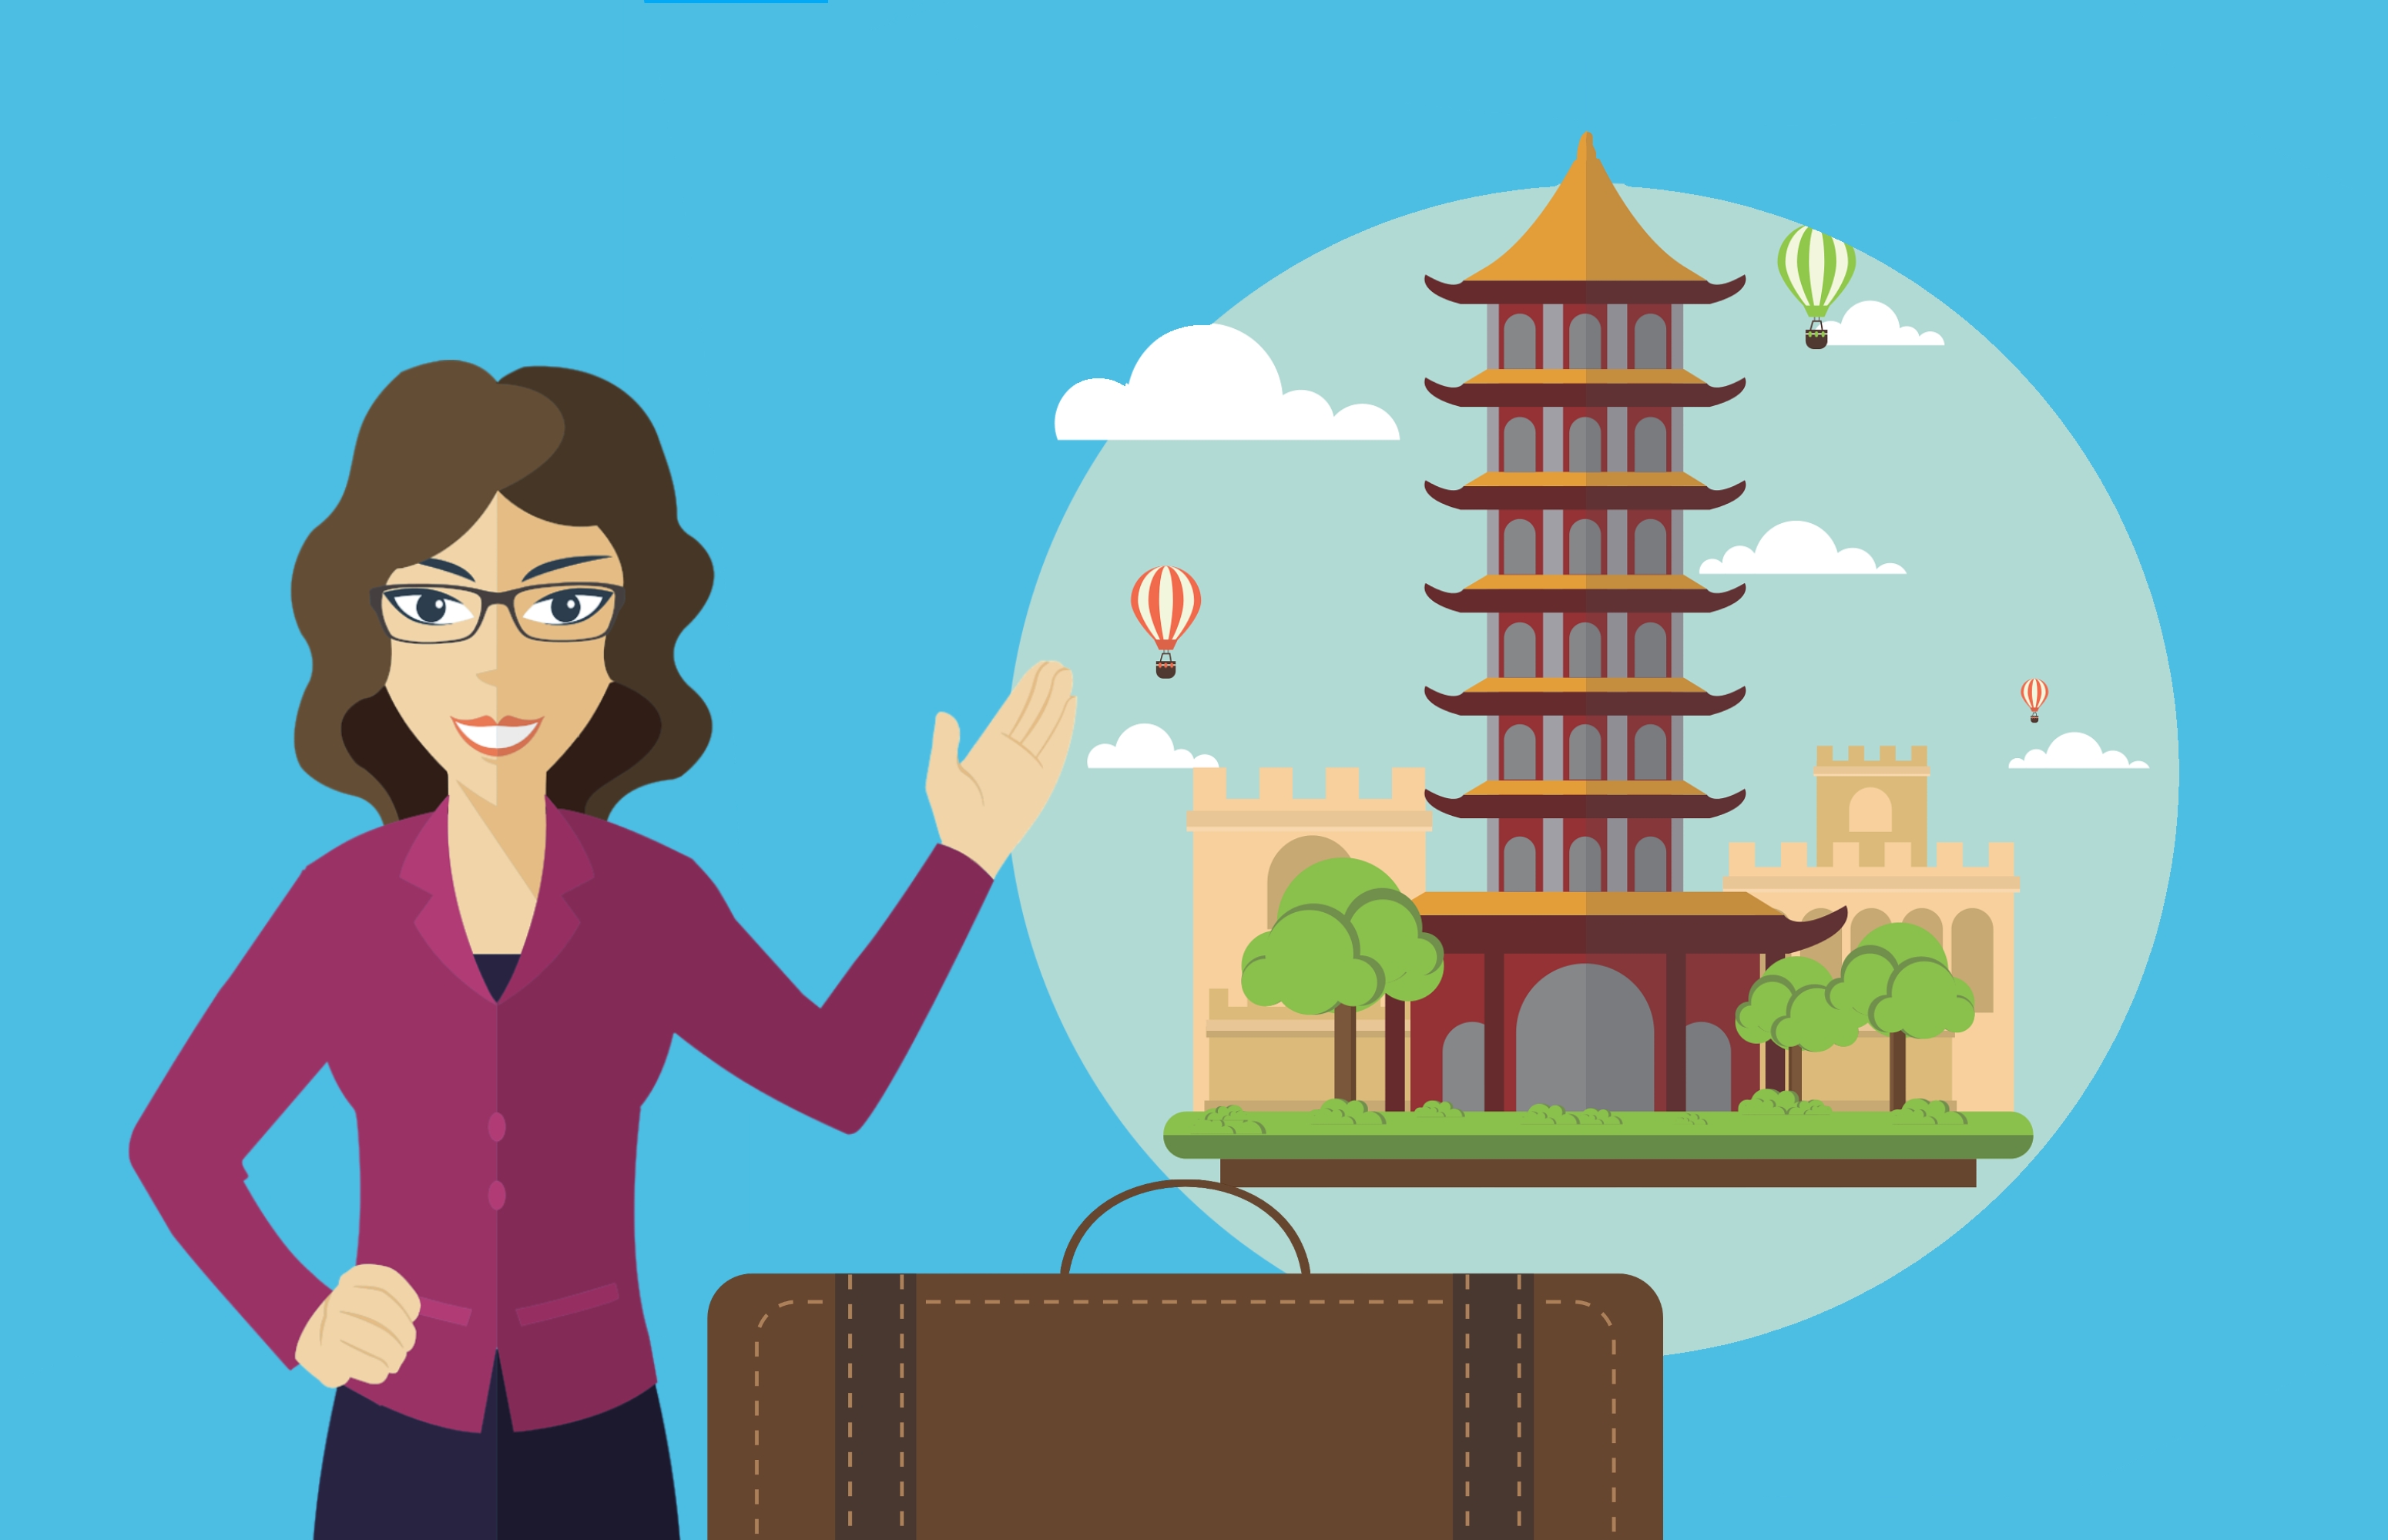
travel, china, vacation, hong kong, women, traveler, skyline, great wall, city, business, traveling, travel bag, holidays, good bye, airport, enjoy, luggage, passport, cartoon, illustration, art, tree, clip art